Lynda Topp

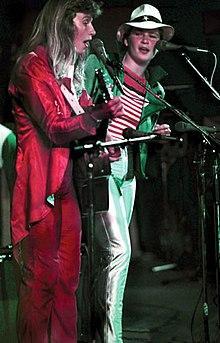
The Topp Twins in 1981

Lynda Topp along with her sister Jools has had a long career in entertainment in New Zealand. They sing country and folk music with harmonies often to raise people's social consciousness. As entertainers Lynda Topp leads the comedy and "works the audience", and mostly Jools plays the guitar and leads the song making. Lynda focused on yodelling. The Topp Twins' popularity arose from a regular stint busking in Auckland when they were in their early 20s. They got taken to court for causing obstruction on Queen Street because their crowd was too big. They won the case and benefited from the publicity. Soon after that they travelled and performed to university crowds around New Zealand. They are well known for their costumed comedic characters such as "Ken & Ken", and "Camp Leader" and "Camp Mother". They have been a lot on TV in character including in 2000 hosting a quiz show called "Mr and Mrs", in which couples answered questions about how well they knew each other, and a 2014 to 2016 cooking show called "Topp Country".